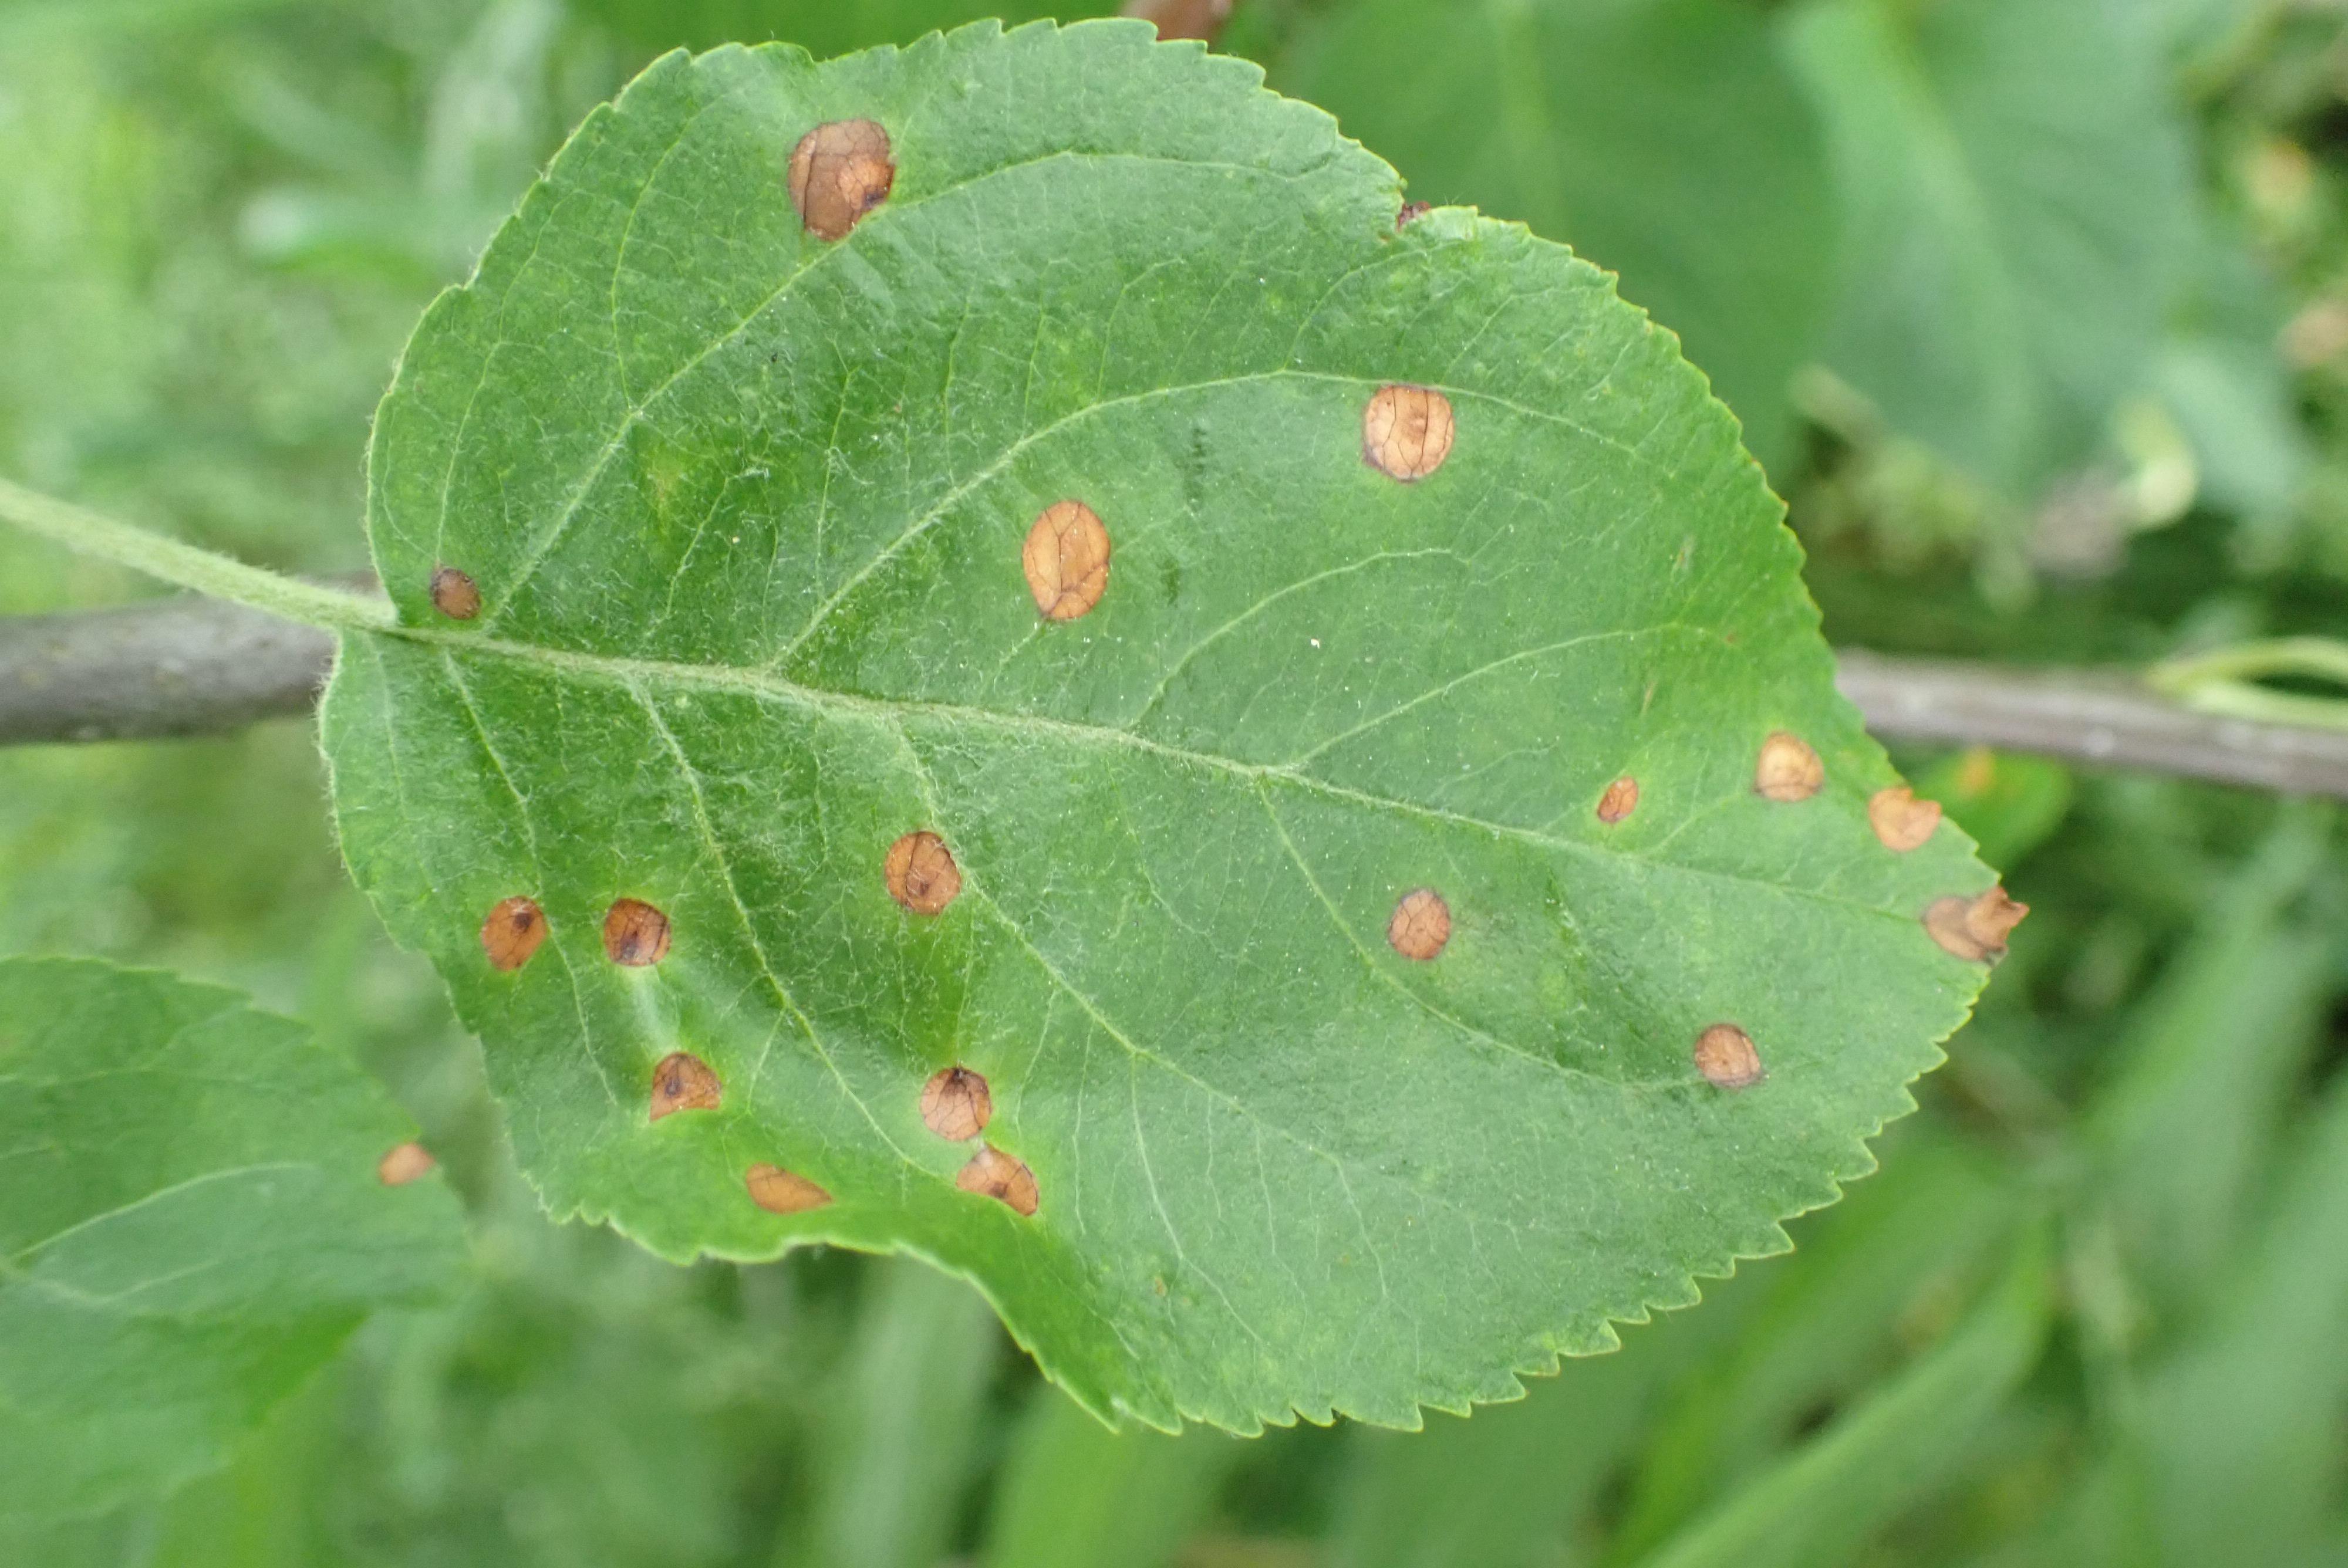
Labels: frog_eye_leaf_spot